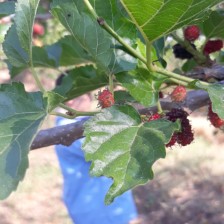
Variety: ChiangMai60